Mass in B minor

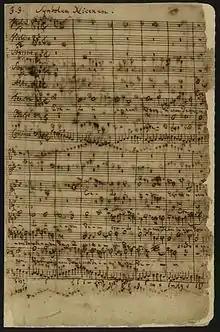
Autograph of the first page of "Symbolum Nicenum", beginning with the Gregorian chant "Credo" in the tenor

The chronology of the Mass in B minor has attracted extensive scholarly attention. Recent literature suggests: